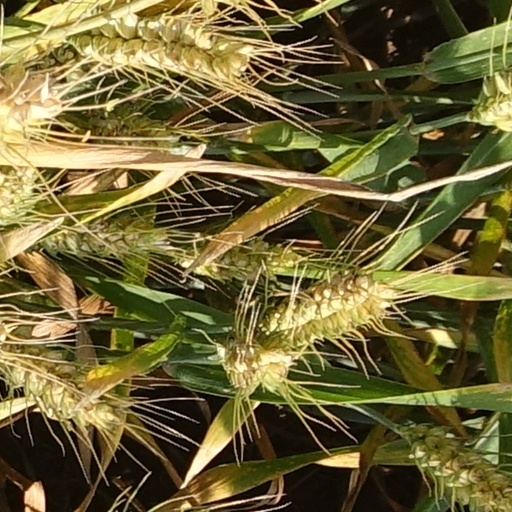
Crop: wheat